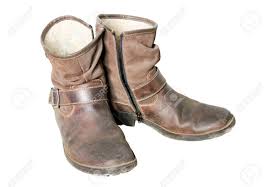
Waste category: shoes